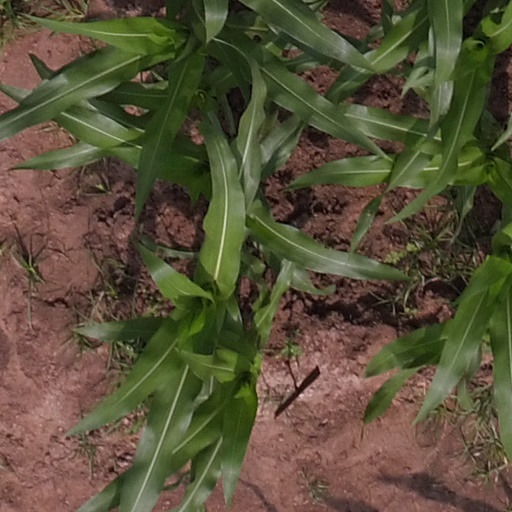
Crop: maize; corn